First Presbyterian Church (Columbia, South Carolina)

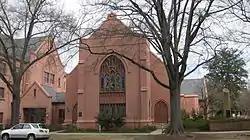
Jackson Hall, the first sanctuary; in March 2010

The 1813 building still exists, and is now known as Jackson Hall. A new, larger English Gothic structure was built in 1853. Though spared the torch during Sherman's march to the sea, the building's original 180-foot spire was destroyed in an 1875 hurricane, and rebuilt in 1888. The spire was again damaged in a 1910 fire, and rebuilt to be eight feet taller. A remodelling in 1925 increased the capacity of the building to 1,250 from 800, increasing the length of the building by 40 feet. At the same time, classrooms were built at the sides, a choir loft added in the rear, and the organ loft rebuilt. The architect of the remodelling project was R. H. Hunt of Chattanooga, Tennessee.